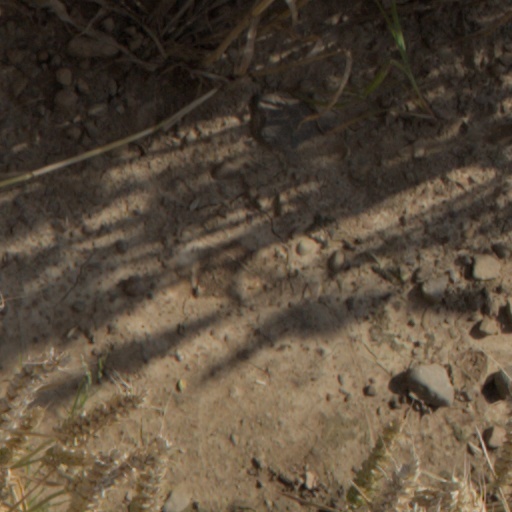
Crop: wheat